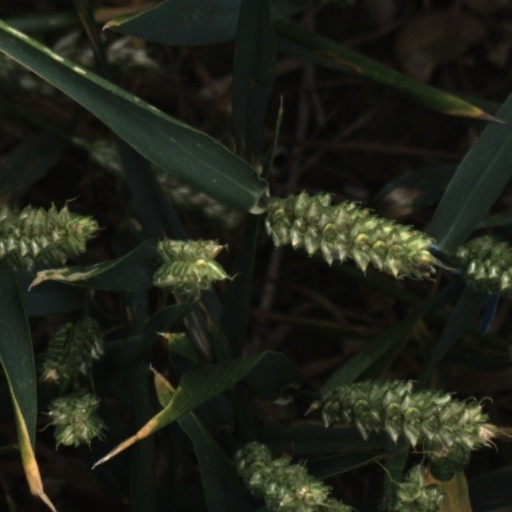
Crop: wheat